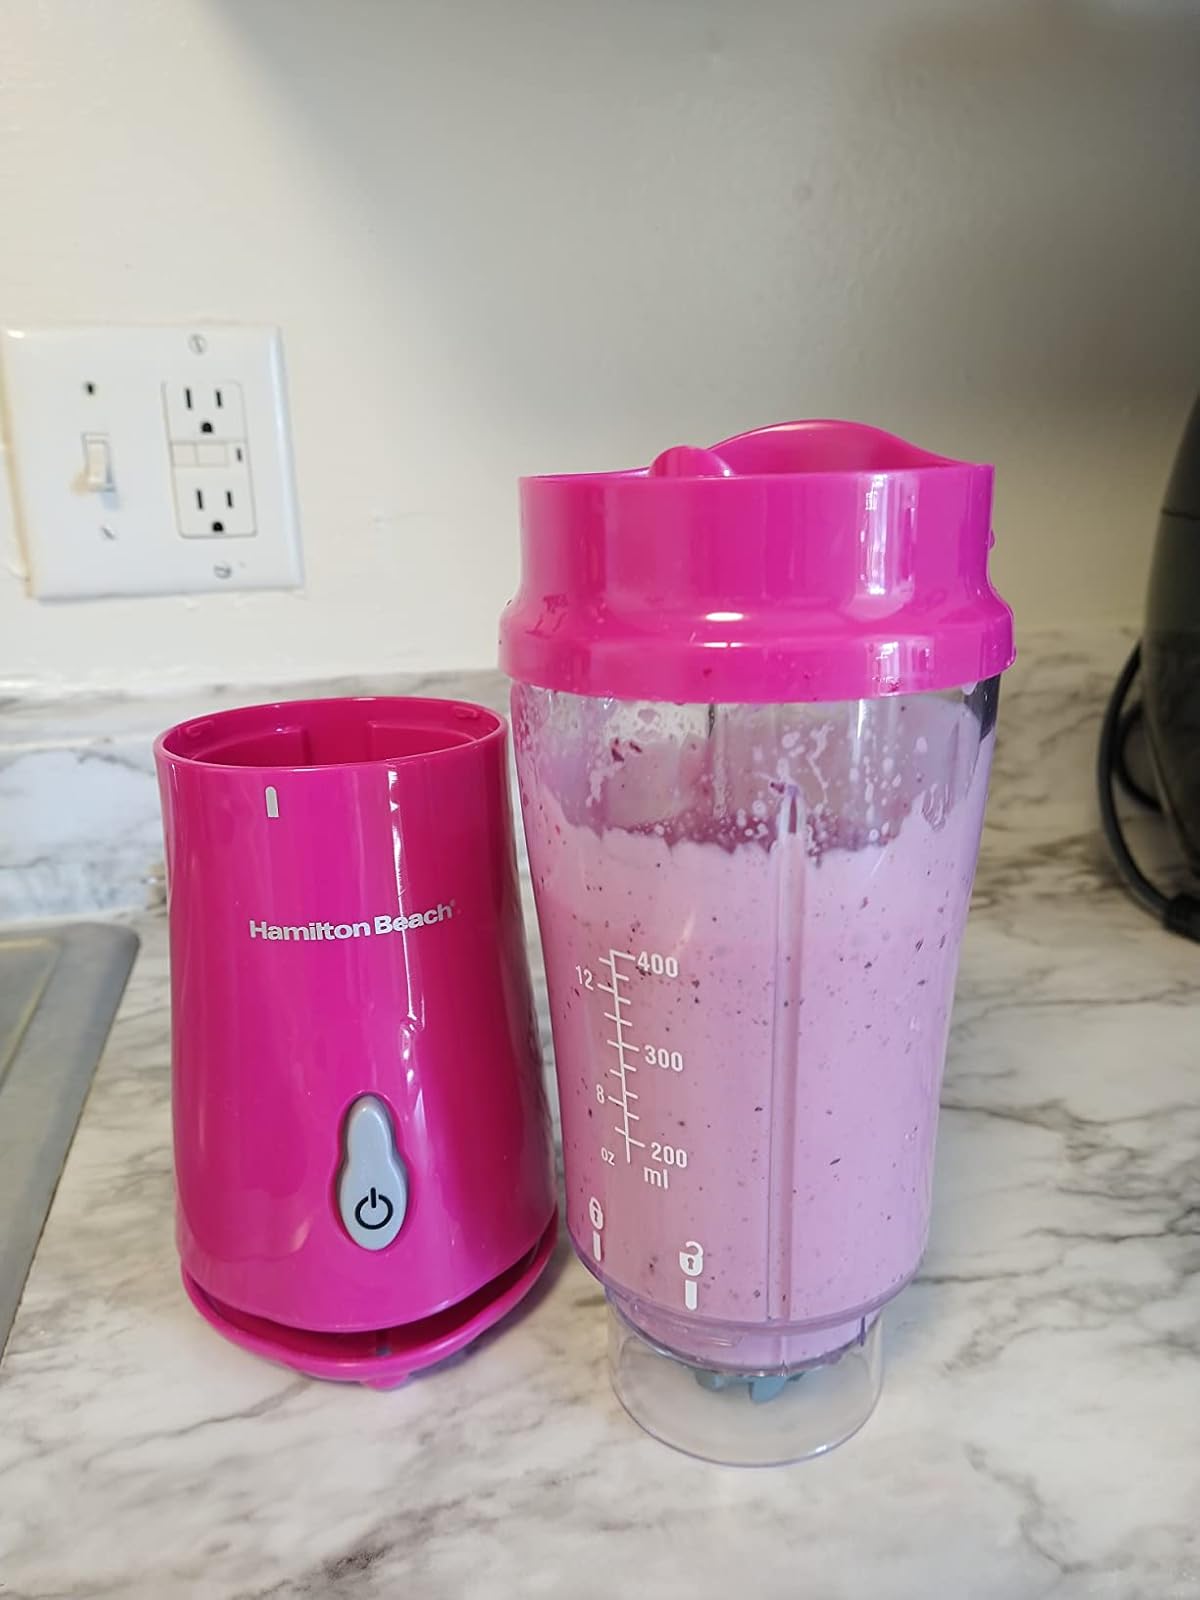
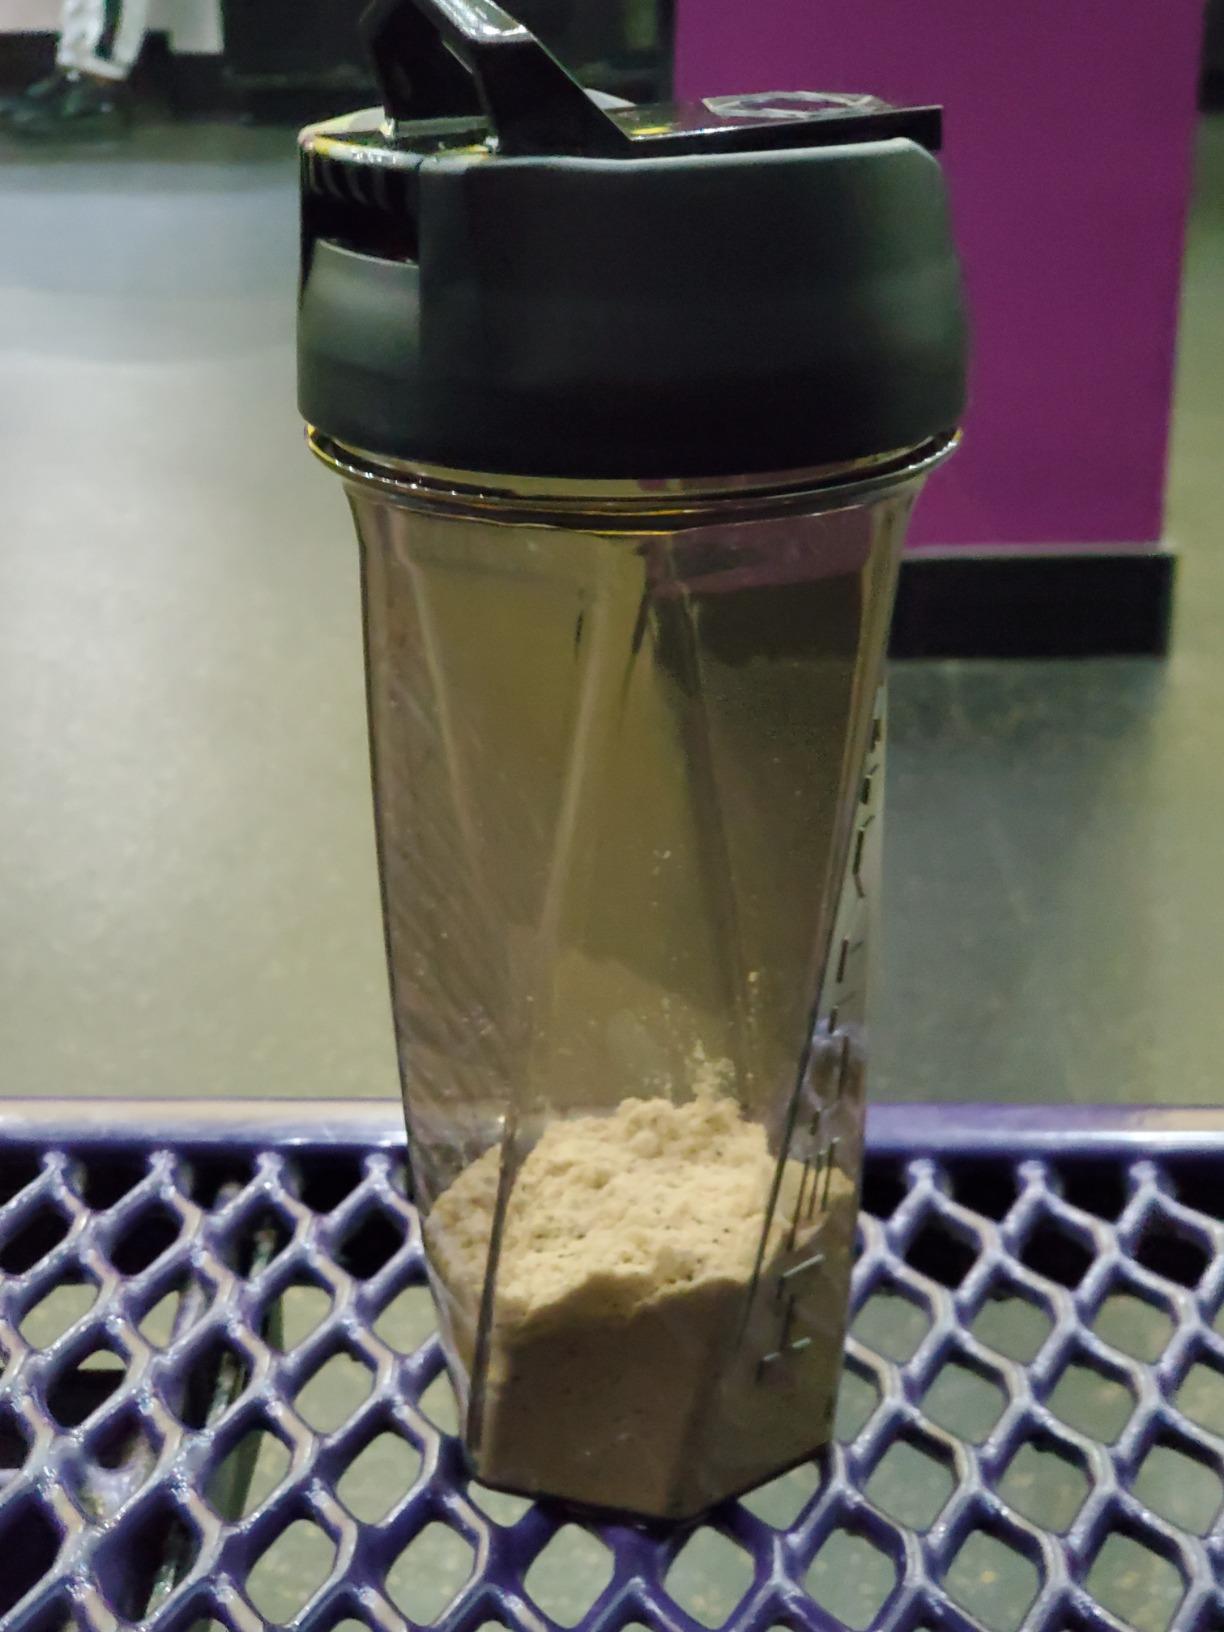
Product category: items_blender
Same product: no